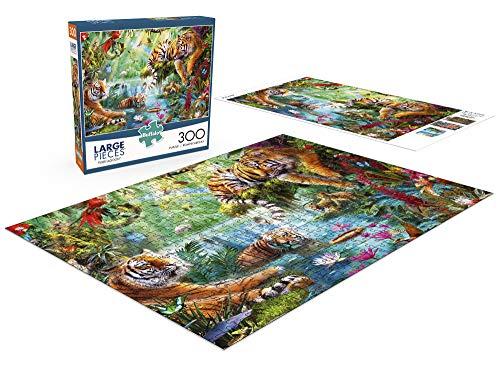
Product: Buffalo Games - Tiger Lagoon - 300 Large Piece Jigsaw Puzzle
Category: Toys & Games | Puzzles | Jigsaw Puzzles
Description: Great Condition.
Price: $10.99
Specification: ProductDimensions:1.8x7.9x7.9inches|ItemWeight:13ounces|ShippingWeight:13ounces(Viewshippingratesandpolicies)|ASIN:B07T6BRNS2|Itemmodelnumber:2549|Manufacturerrecommendedage:14yearsandup